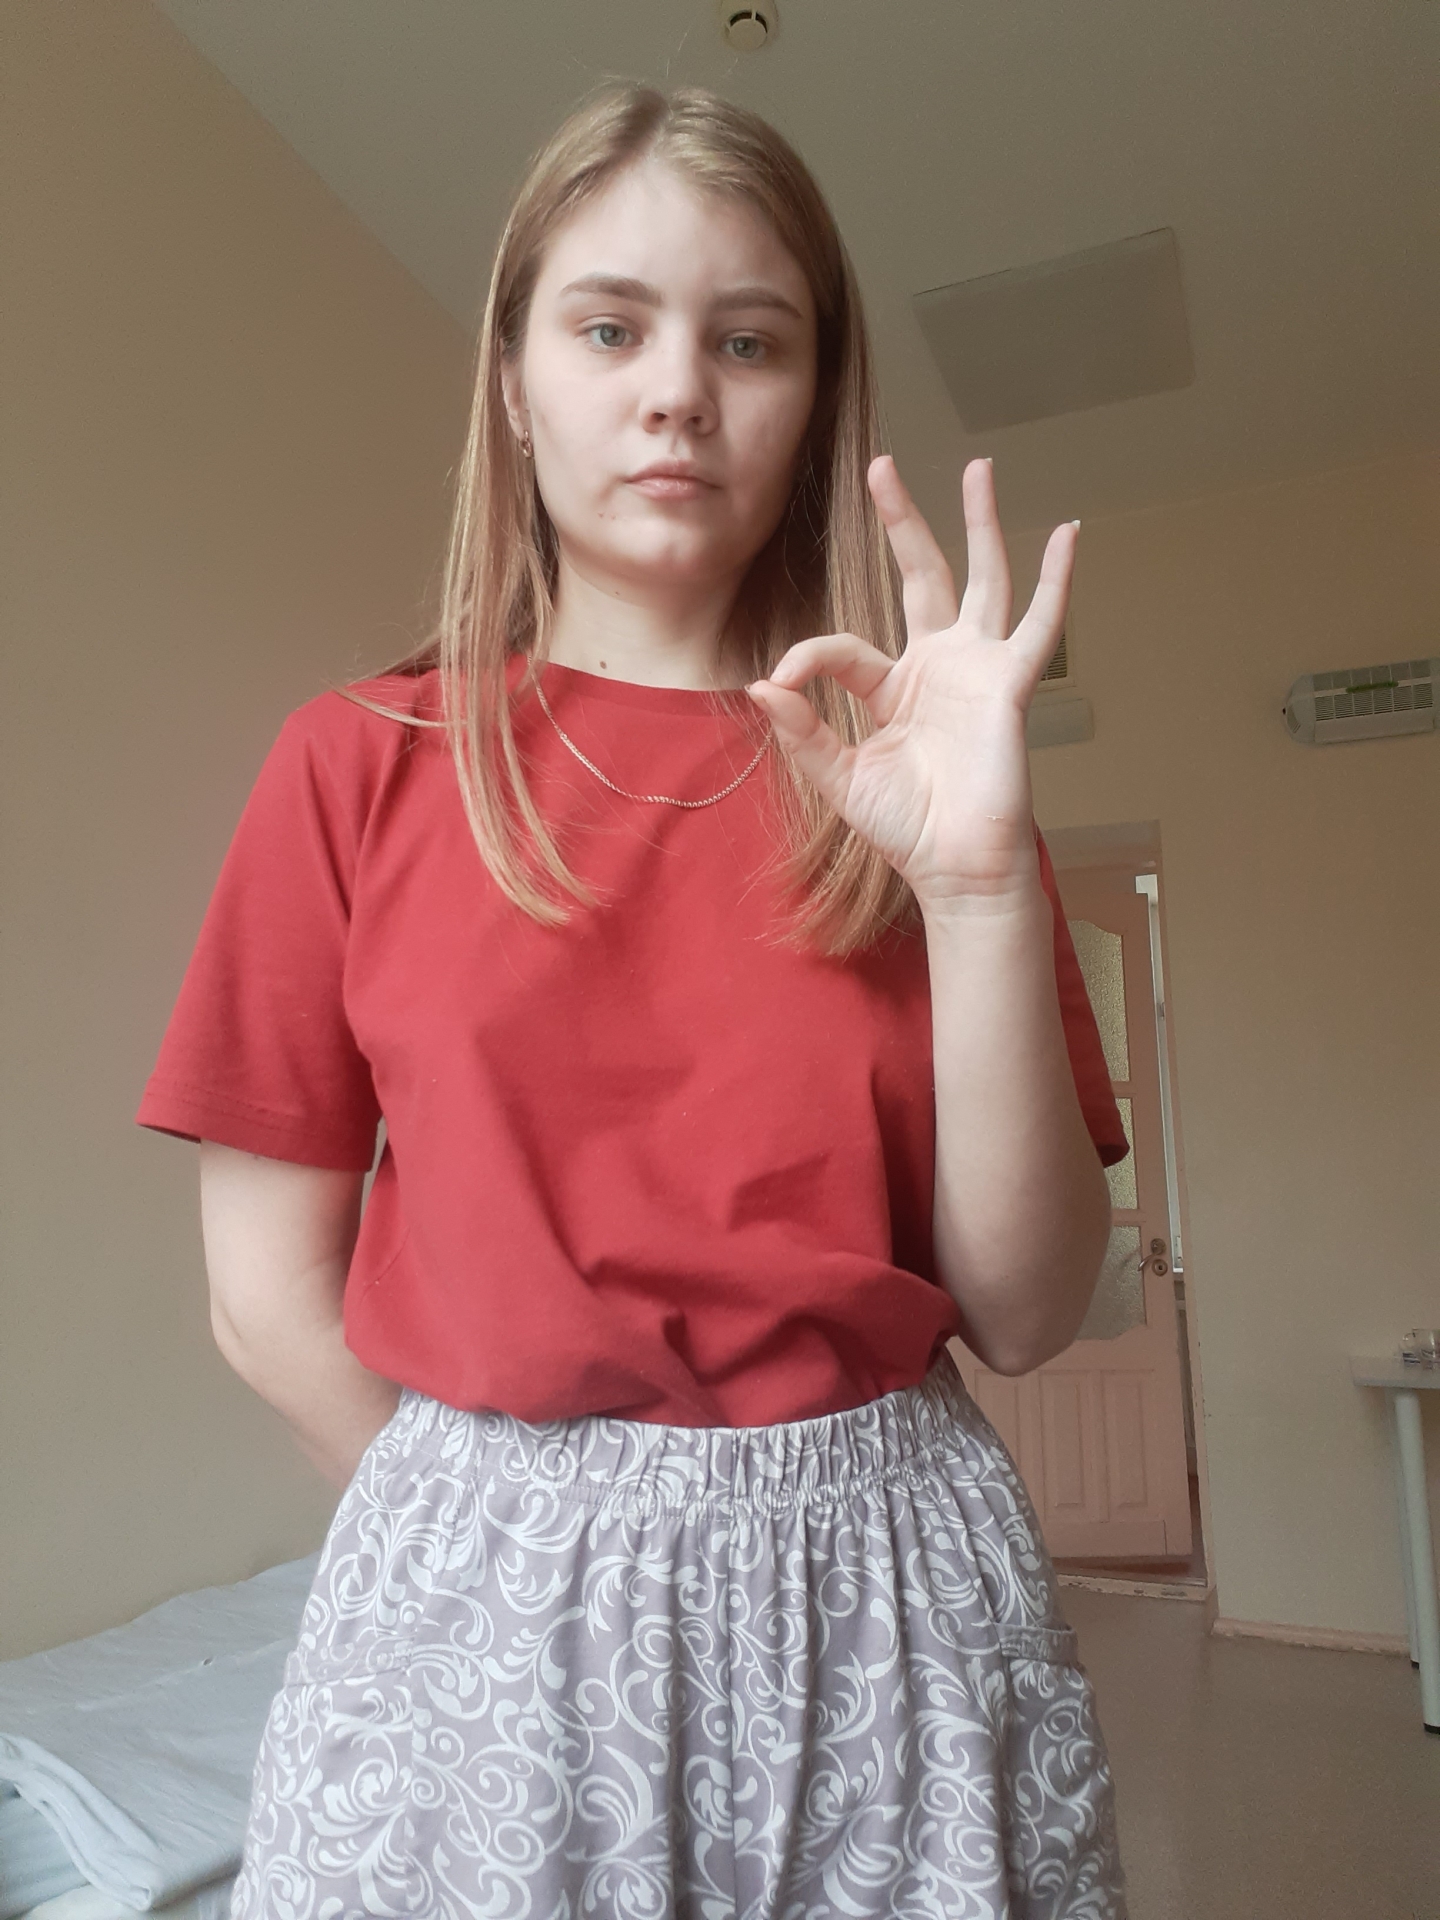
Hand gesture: ok